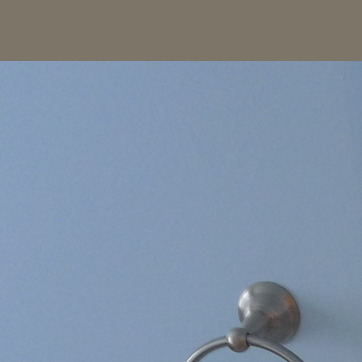
Material: painted